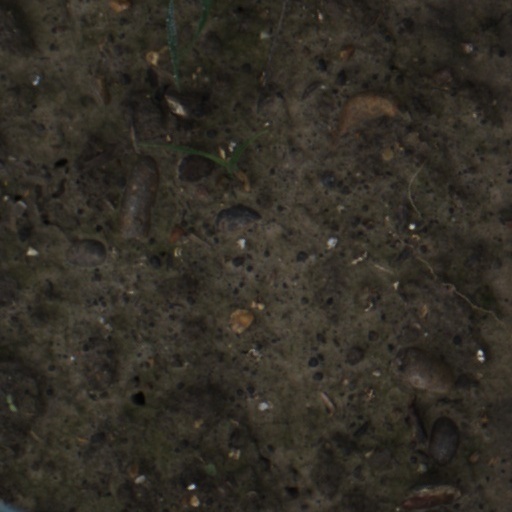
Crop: wheat